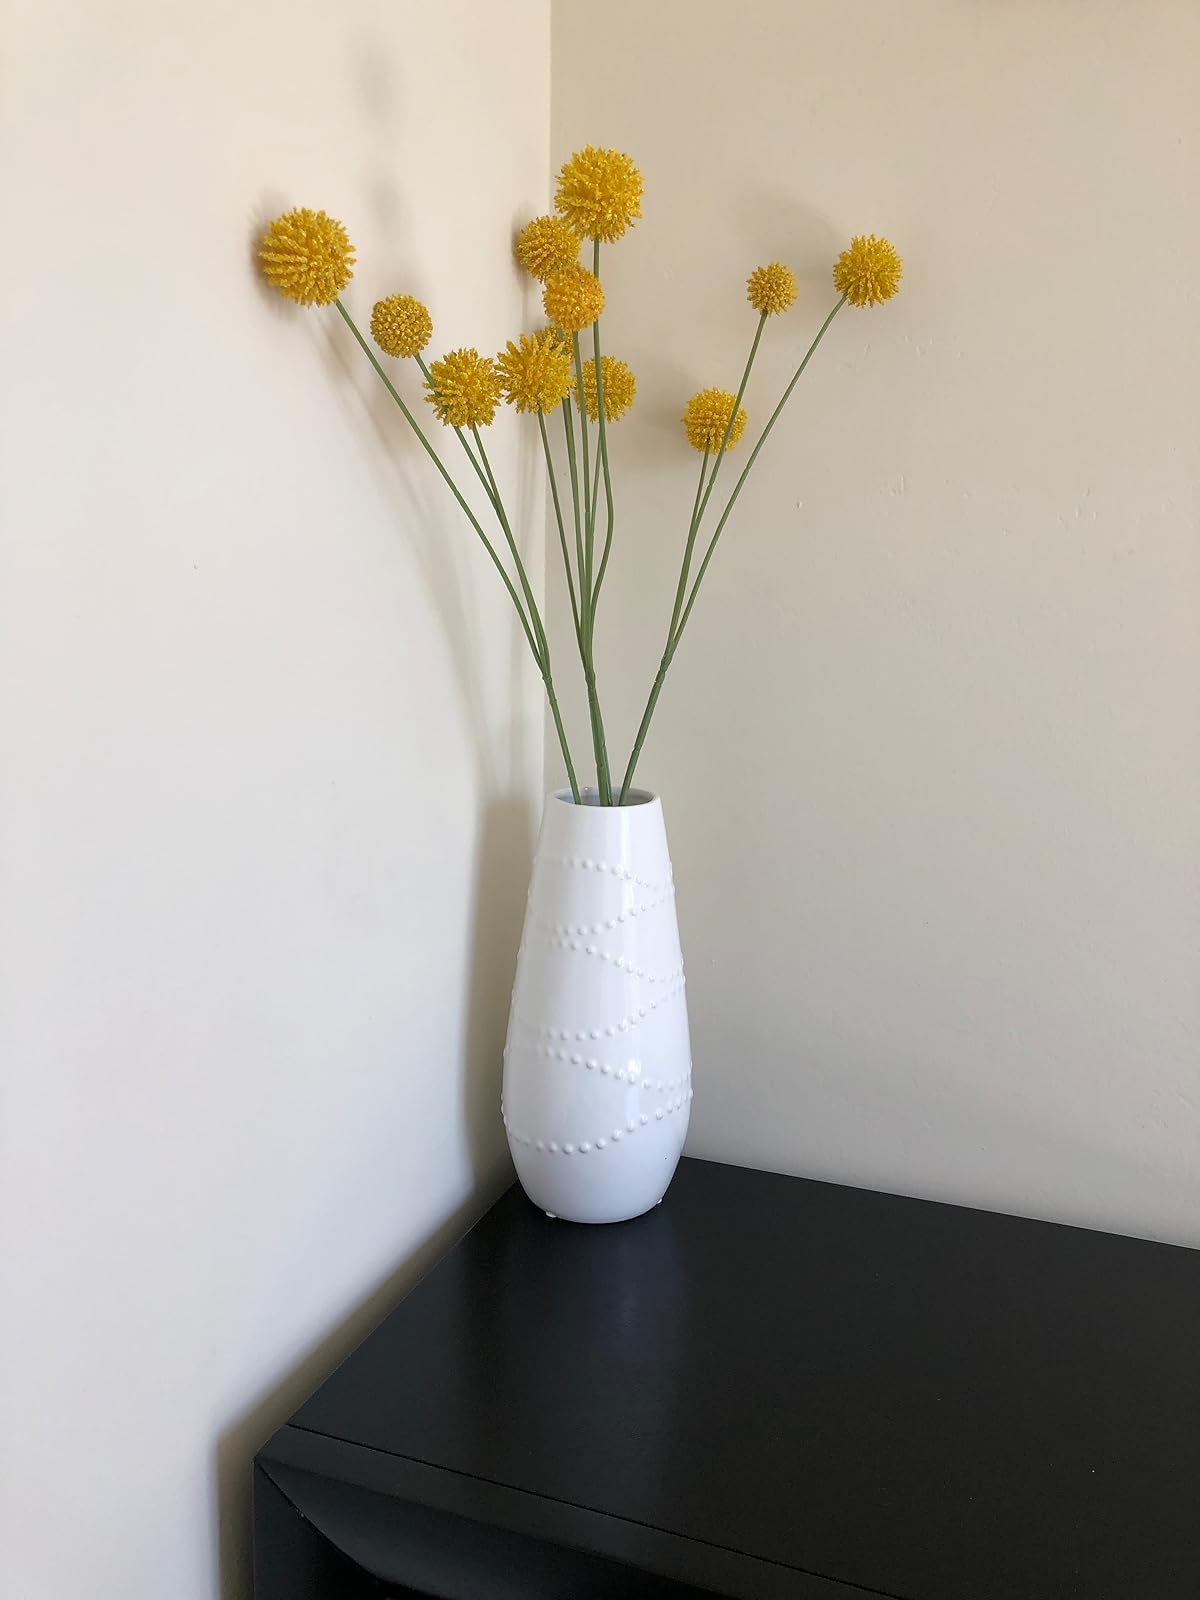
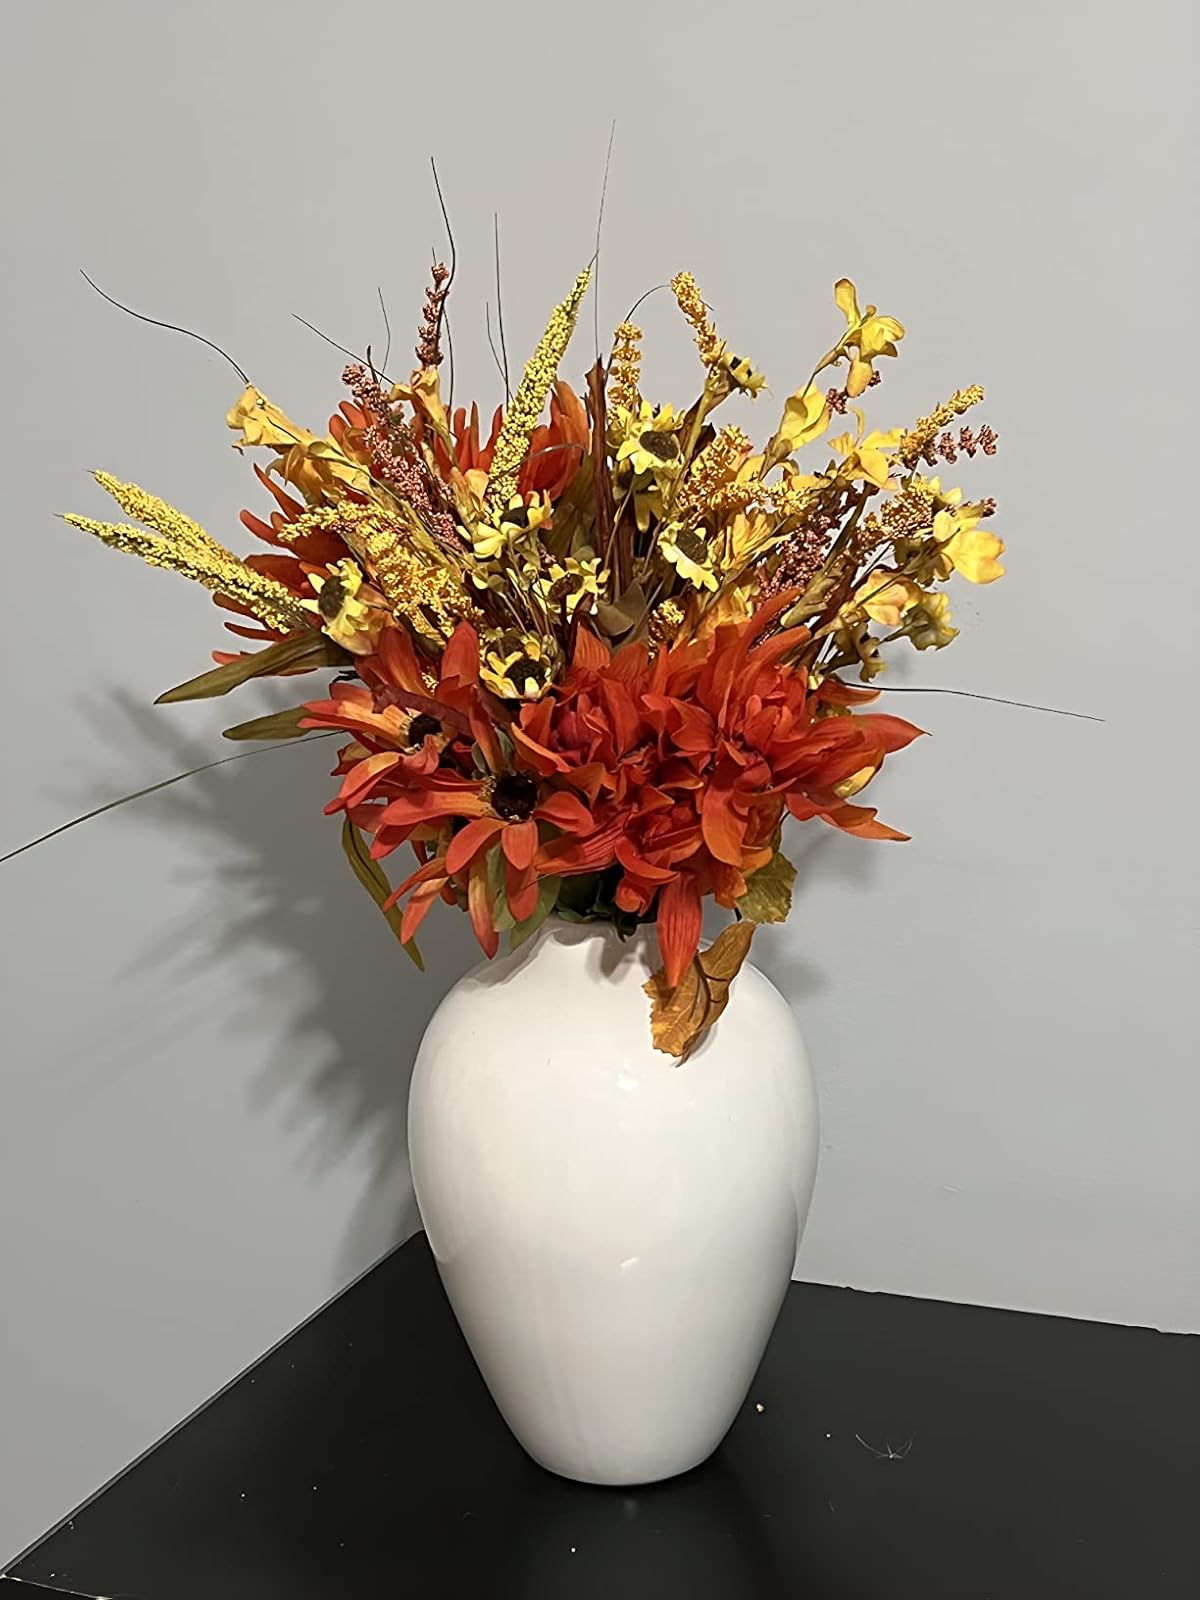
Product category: vase
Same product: no